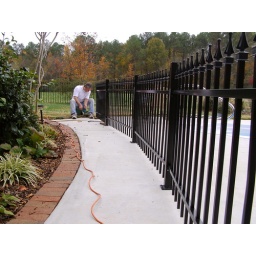
drilling holes in the concrete to add a new black fence